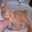
Label: cat